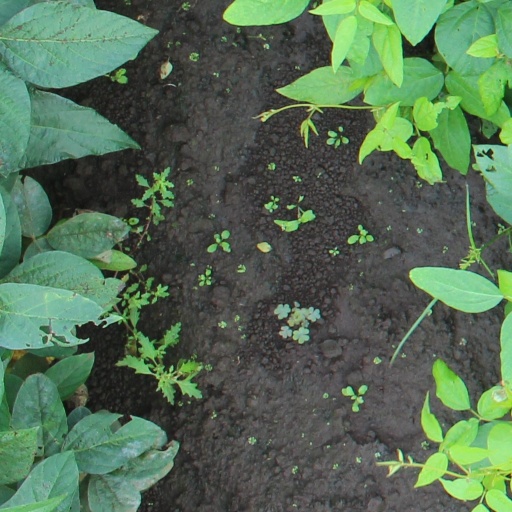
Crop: soybean